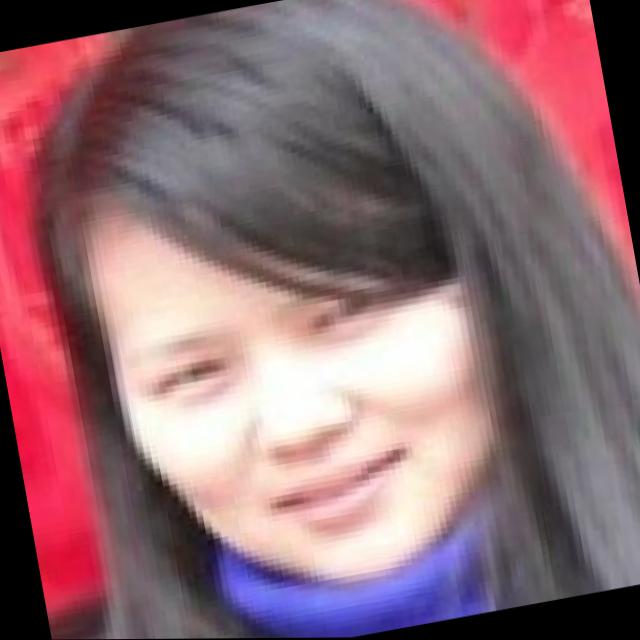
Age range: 21-44